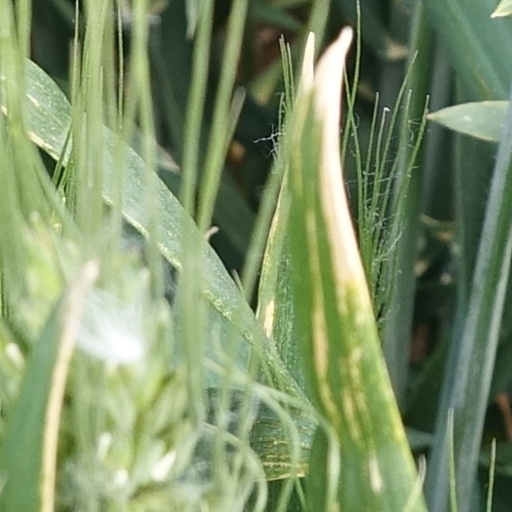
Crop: wheat